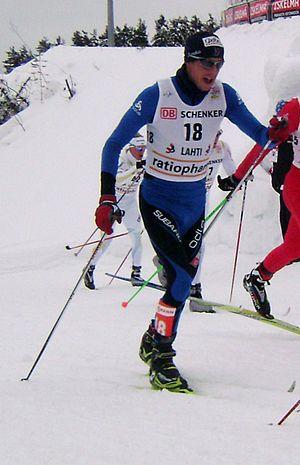
Emmanuel Jonnier, né le 31 mai 1975 à Dijon, est un skieur de fond français. Il participe aux Jeux olympiques d'hiver de 2006 de Turin après avoir pris part aux Jeux olympiques d'hiver de 2002 à Salt Lake City. Souvent classé au pied du podium, « la fripouille », comme on le surnomme, connaît son jour de gloire en concluant le travail de ses équipiers par une victoire dans le relais 4 × 10 km de La Clusaz comptant pour la coupe du monde 2004/2005. En individuel, il obtient enfin un podium avec une seconde place en janvier 2007 sur le 30 km mass-start en style libre à Rybinsk, il fera aussi deux fois troisième.